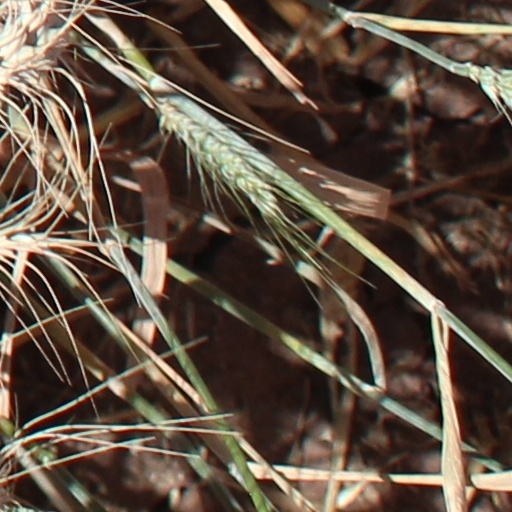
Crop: wheat